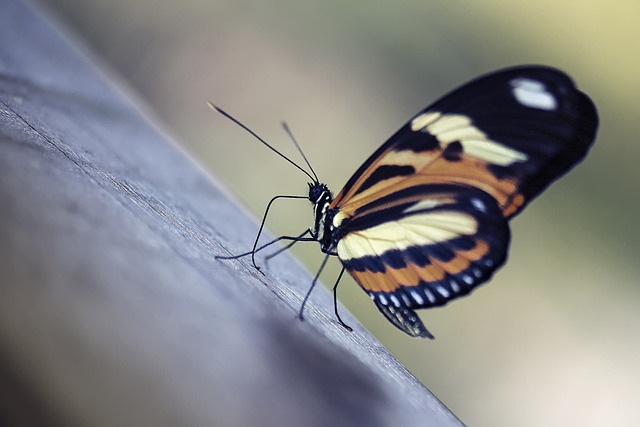
Label: butterfly